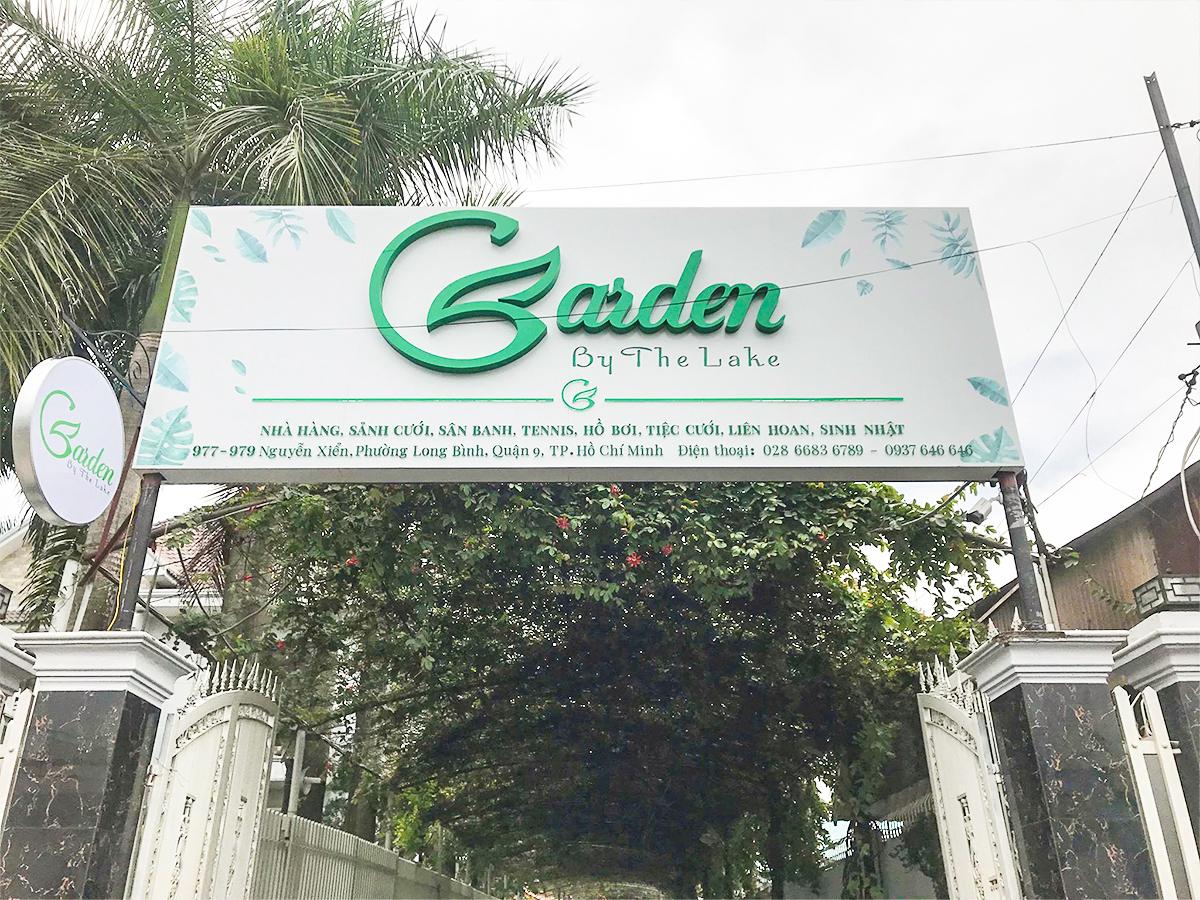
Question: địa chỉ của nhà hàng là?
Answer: địa chỉ của nhà hàng là 977-979 nguyễn xiển, phường long bình, quận 9, thành phố hồ chí minh